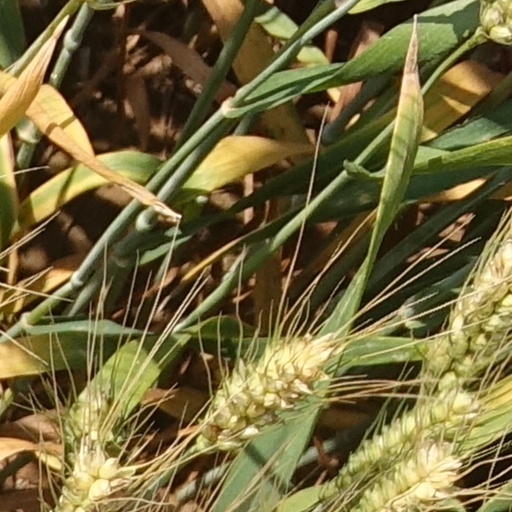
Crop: wheat